Kate Dempsey

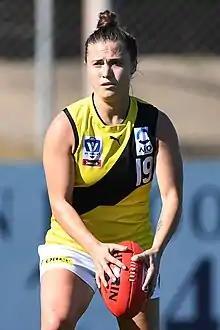
Dempsey with Richmond's VFLW team in June 2019

Kate Dempsey (born 25 March 1995) is an Australian rules footballer playing for the Richmond Football Club in the AFL Women's (AFLW). Dempsey was drafted by Richmond with the club's tenth selection and the 84th pick overall in the 2019 AFL Women's draft. She made her debut against at Robertson Oval in Wagga Wagga in round 5 of the 2020 season.